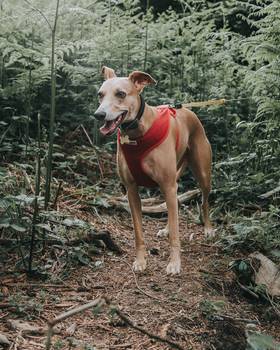
Label: No Watermark